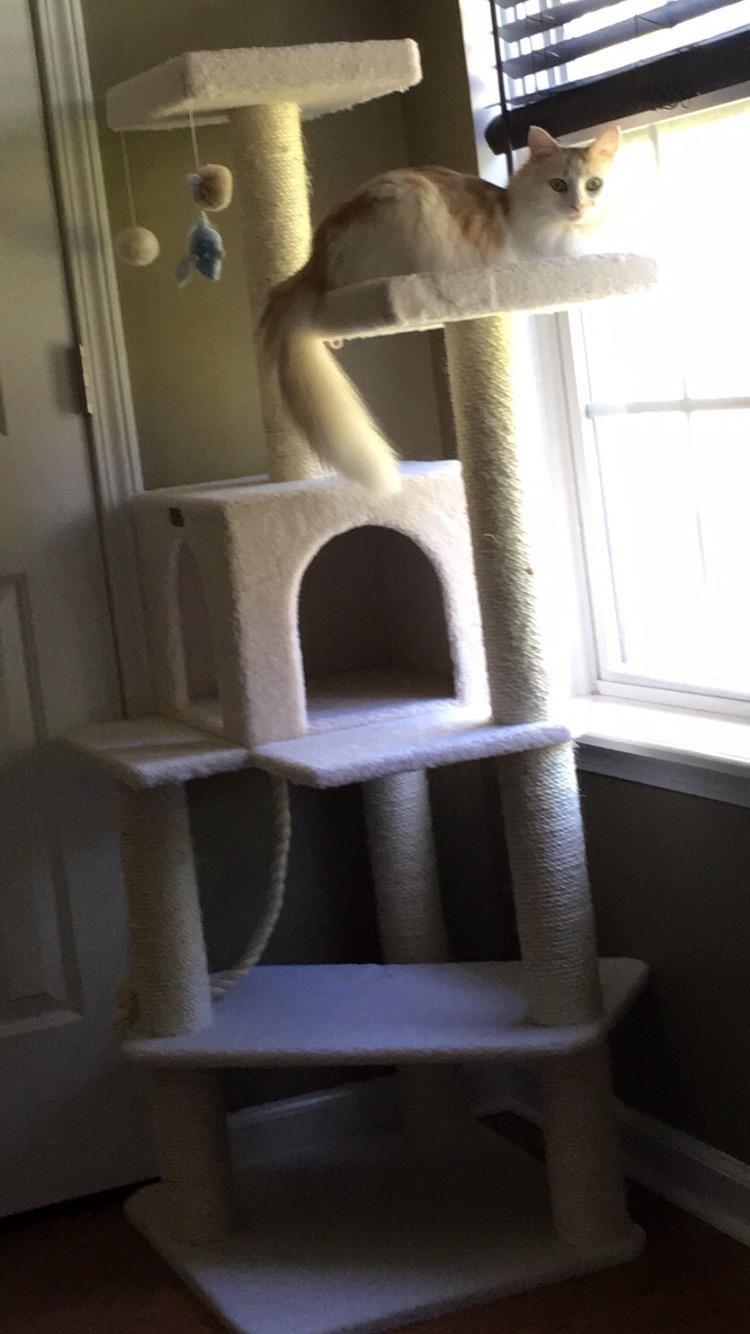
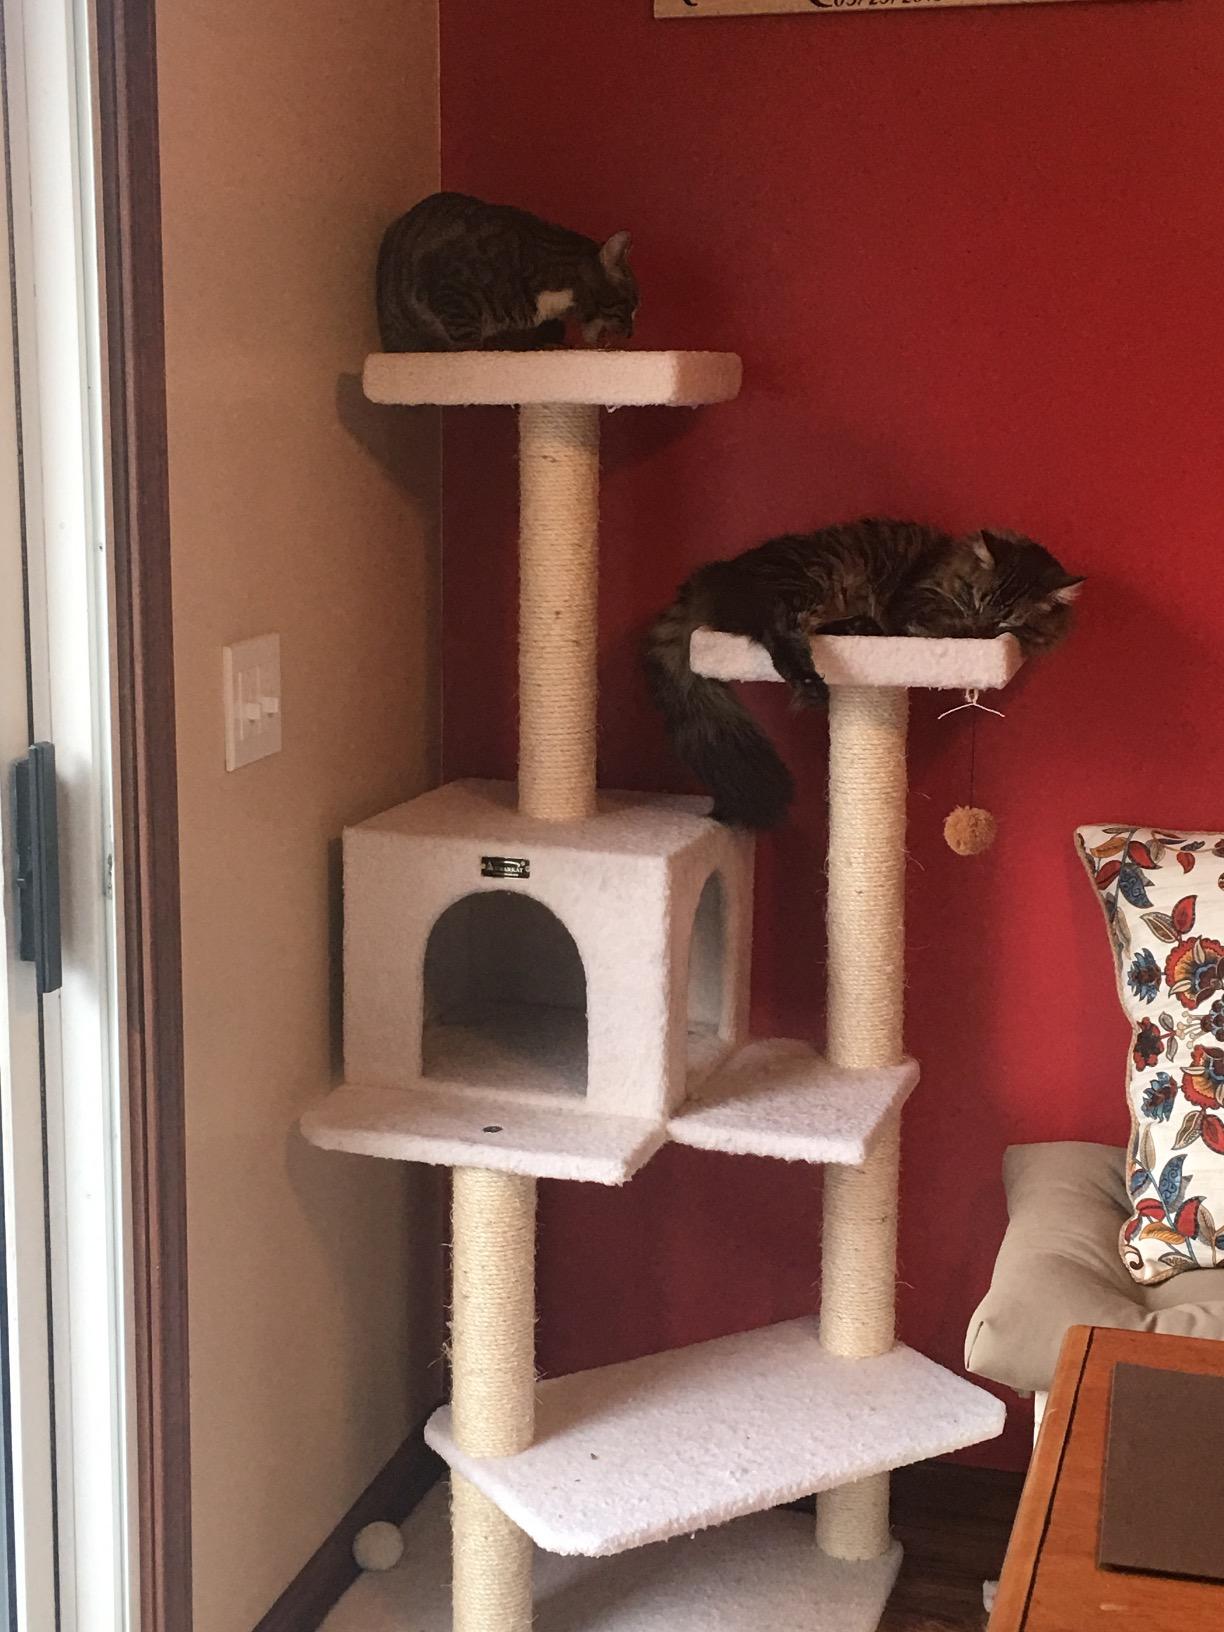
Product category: items_cat tree
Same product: yes